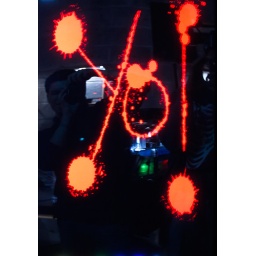
A touch screen wall that lets you draw stuff.. In blood!Everyone should have one of these in their house!